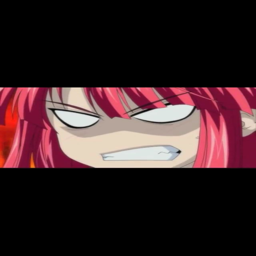
kaze no stigma - how many times did i see that face during this anime ?